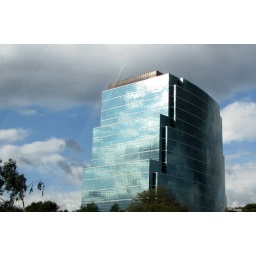
along the I-10 near Cal Poly - taken from the car - the kind of building I love to hate